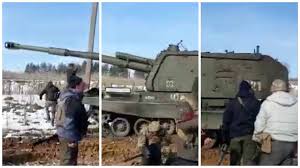
Label: Self Propelled Artillery